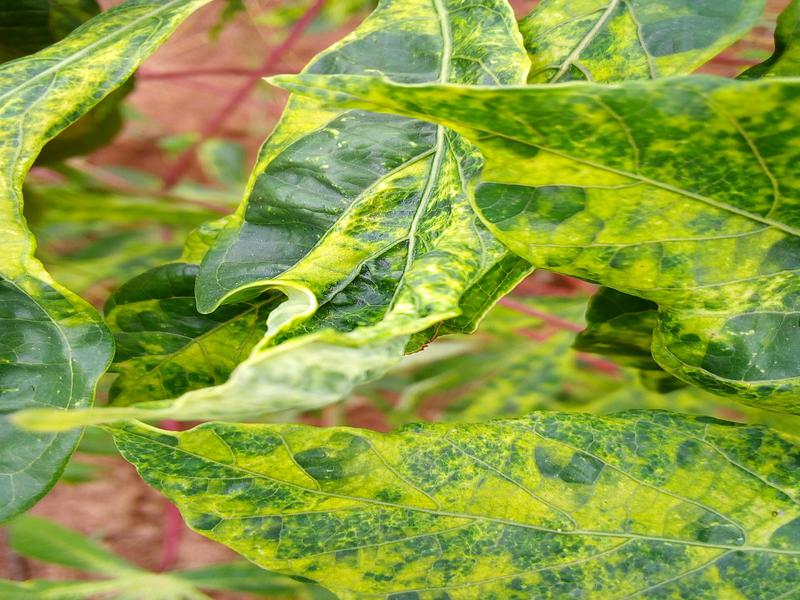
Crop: cassava
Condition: mosaic_disease